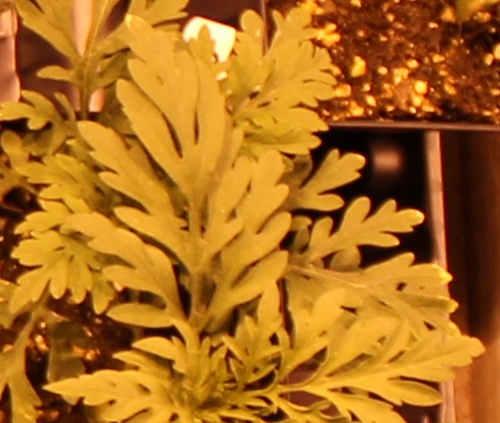
Label: Ragweed